2011 Lenox Industrial Tools 301

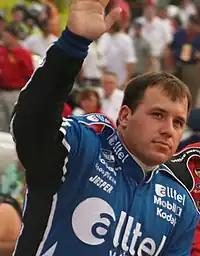
Ryan Newman won the pole position with a fastest time of 28.165

Three practice sessions are scheduled before the race; the first on Friday, which lasted 90 minutes. The second and third were both on Saturday afternoon, lasting 60 minutes each. Clint Bowyer was quickest with a time of 28.379 seconds in the first session, around two hundredths seconds faster than Stewart. Newman was just off Stewart's pace, followed by A. J. Allmendinger, Paul Menard, and Kurt Busch. Regan Smith was seventh, still within a second of Bowyer's time.